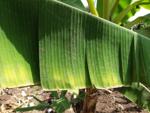
Label: xamthomonas